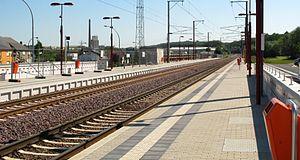
La gare de Bascharage-Sanem (Luxembourg) vue en direction de Luxembourg Lëtzebuergesch: Vue an d'Gare Nidderkäerjeng-Suessem an Directioun Lëtzebuerg gekuckt.
La gare de Bascharage - Sanem est une gare ferroviaire luxembourgeoise de la ligne 7, de Luxembourg à Pétange, située à Bascharage sur le territoire de la commune de Käerjeng, près de Sanem, dans le canton de Capellen.